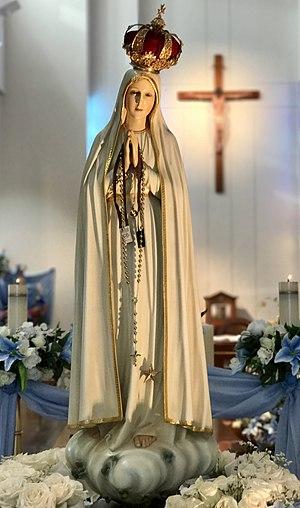
L'Apostolat mondial de Fatima, est une institution de l'Église catholique répandue à travers le monde, ayant pour mission de propager le message de Notre-Dame de Fátima. Son origine remonte à 1947 à Plainfield, fondée d'abord sous le nom de l'Armée bleue de Notre-Dame de Fátima par le curé de la paroisse Saint Mary, Harold V. Colgan.